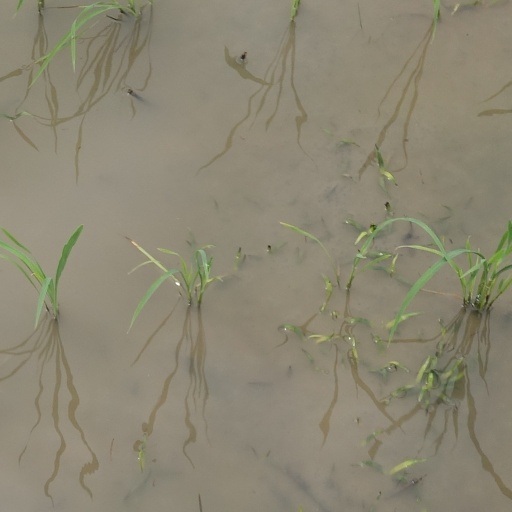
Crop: rice